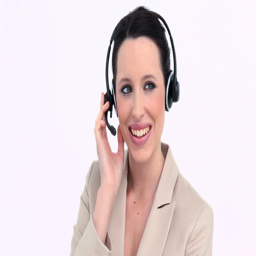
woman in suit using a headset against white background